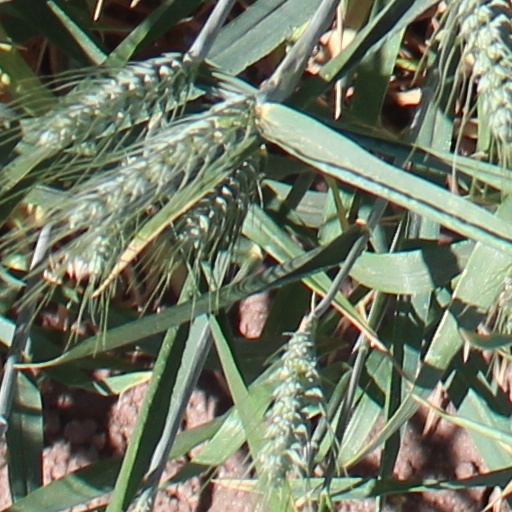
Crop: wheat